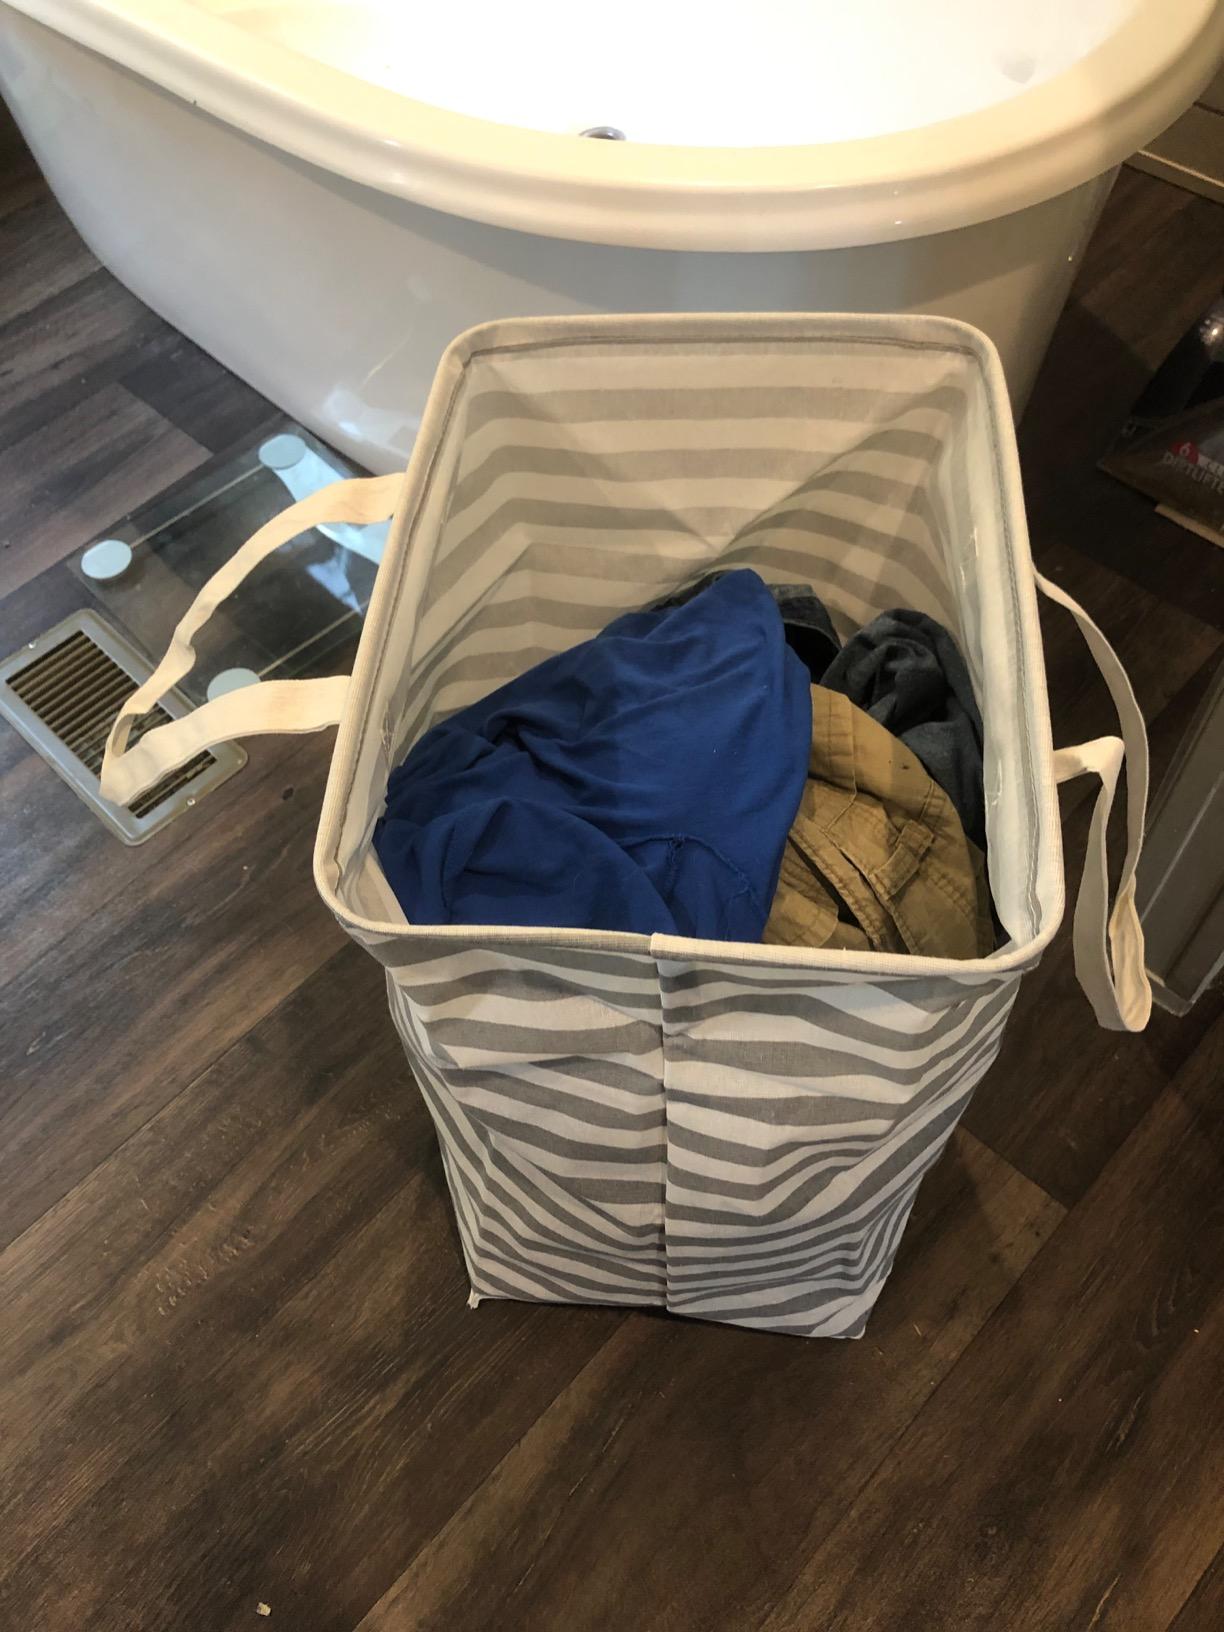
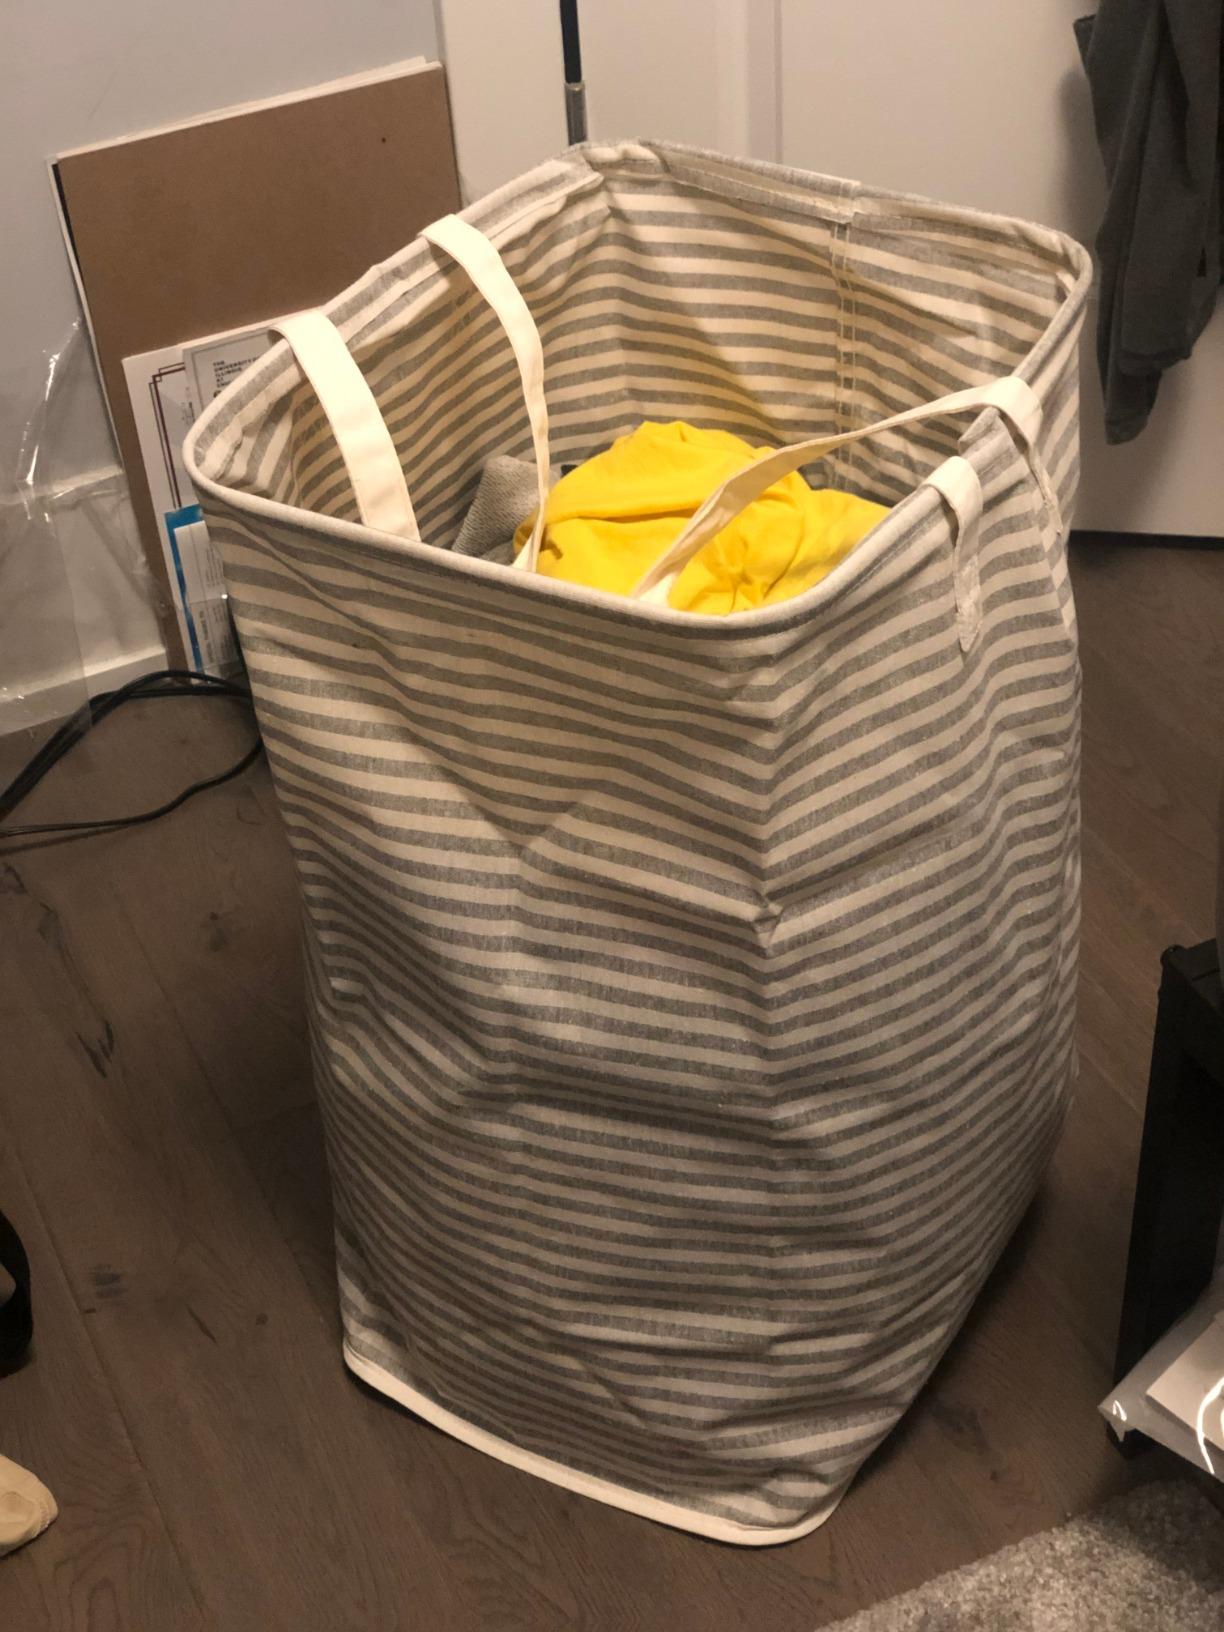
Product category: items_hamper
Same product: no